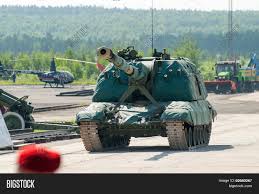
Label: Self Propelled Artillery